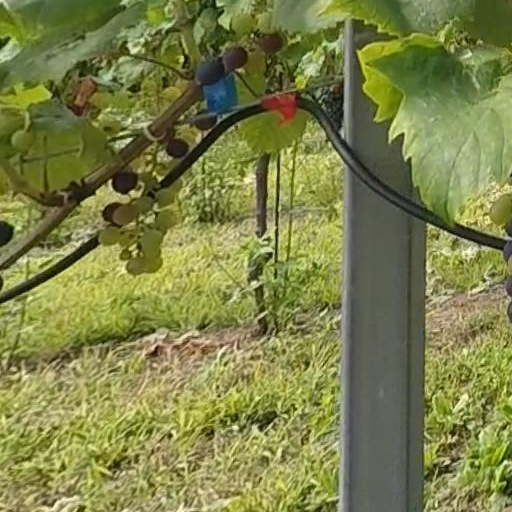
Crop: grape